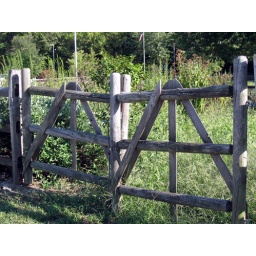
A wooden fence in the parking lot looked picturesque, framing weeds.